Two Solitudes (film)

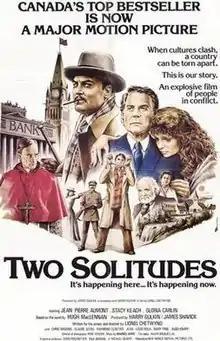
Film poster

Two Solitudes is a 1978 Canadian drama film written and directed by Lionel Chetwynd.